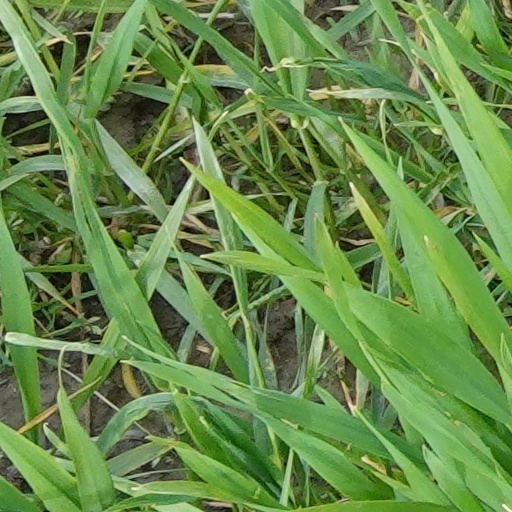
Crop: wheat